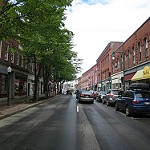
Label: street